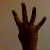
The image shows a hand gesture representing the number 4 in Indian Sign Language.